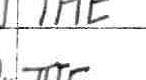
Label: the